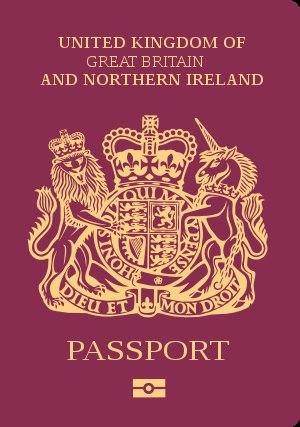
La politique judiciaire de l'Union européenne prend pour cadre ce qui deviendra à terme l'« Espace judiciaire européen », un espace de convergence progressive des législations nationales des États membres. Elle répond d'abord au troisième pilier du TUE, mais a été élargie à l'« Espace de liberté, de sécurité et de justice » par le traité d'Amsterdam. En parallèle, divers programmes de rapprochement judiciaire ont été mis en place tels que la création d'un mandat d'arrêt européen en 2003, le développement de la reconnaissance mutuelle des décisions judiciaires et d'une politique de coordination judiciaire, l'Unité de coopération judiciaire de l'Union européenne.